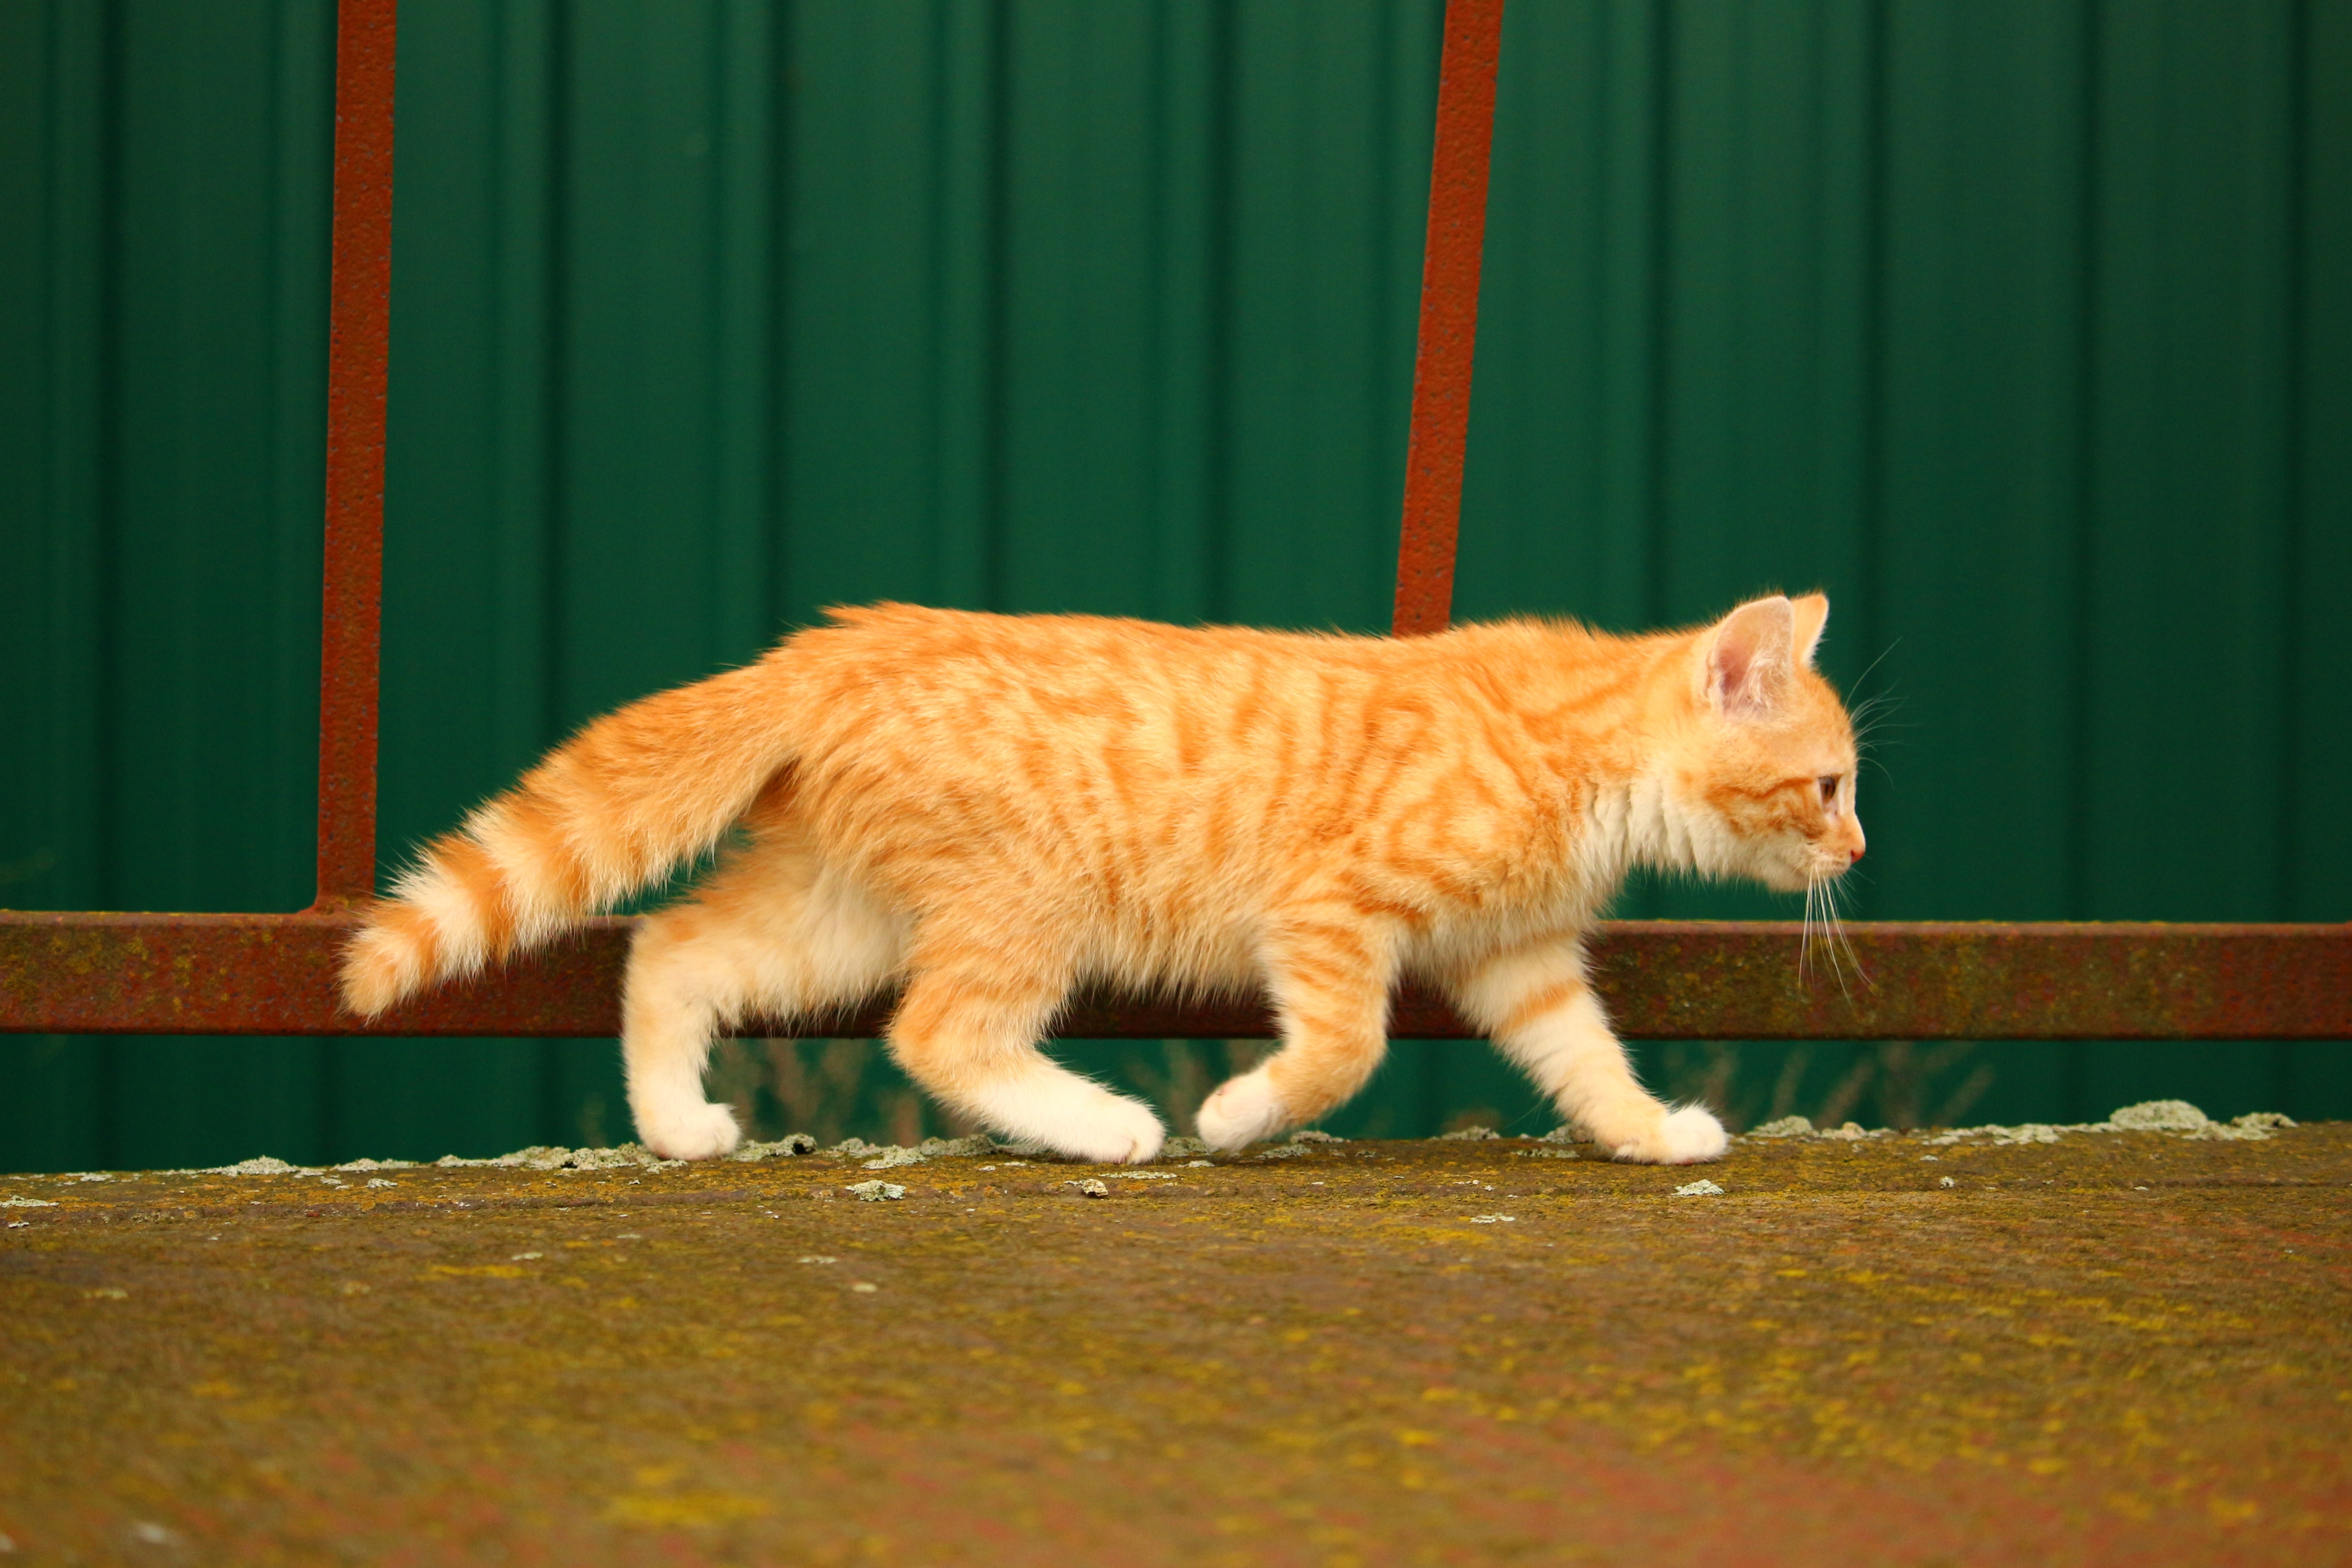
kitten, cat, mammal, fauna, whiskers, vertebrate, stainless, mackerel, young cat, red mackerel tabby, red cat, cat baby, small to medium sized cats, cat like mammal